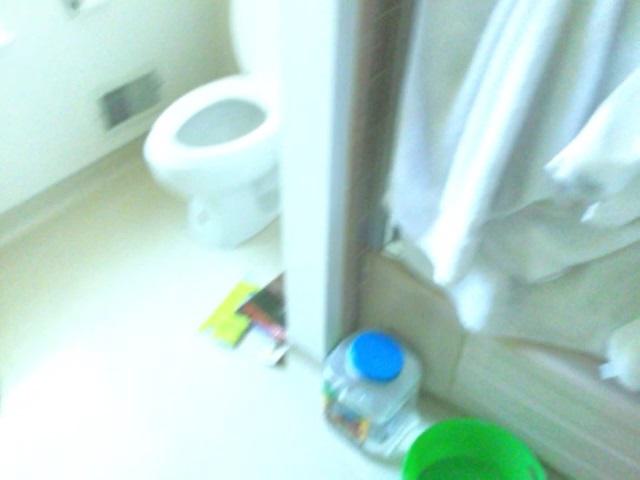
Question: Can the toilet paper fit behind the paper from the second object's perspective? Final answer should be yes or no.
Answer: No